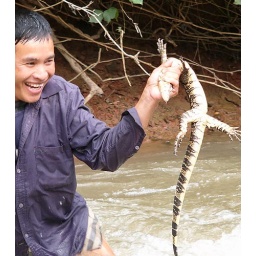
Pictures from a boat trip on the river Nam Tha in Laos